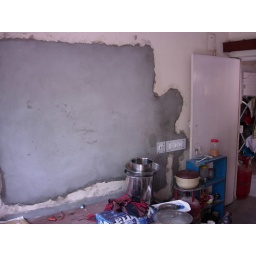
This wall was cut and 'thinned' to accomodate the stone shelves in the kitchen.